Hezbollah involvement in the Syrian civil war

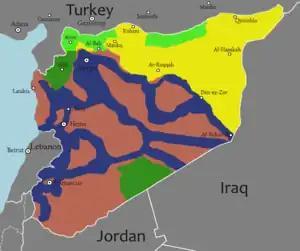
Iranian and Hezbollah's military presence and influence in Syria as of December 2020.

National interest and other Western analysis noted the role of Hezbollah in turning the tides of the Syrian Civil War in favour of the government. After the organization's role in Qusayr, Homs and Aleppo, the armed wing of the Lebanese Party gained political and military experience fighting in urban environments, and enlarged its alliance with Syria and Iran.